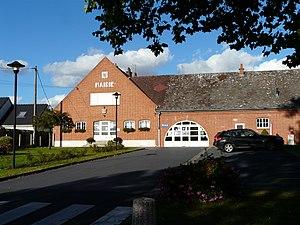
La Mairie
Niergnies est une commune française située dans le département du Nord, en région Hauts-de-France.